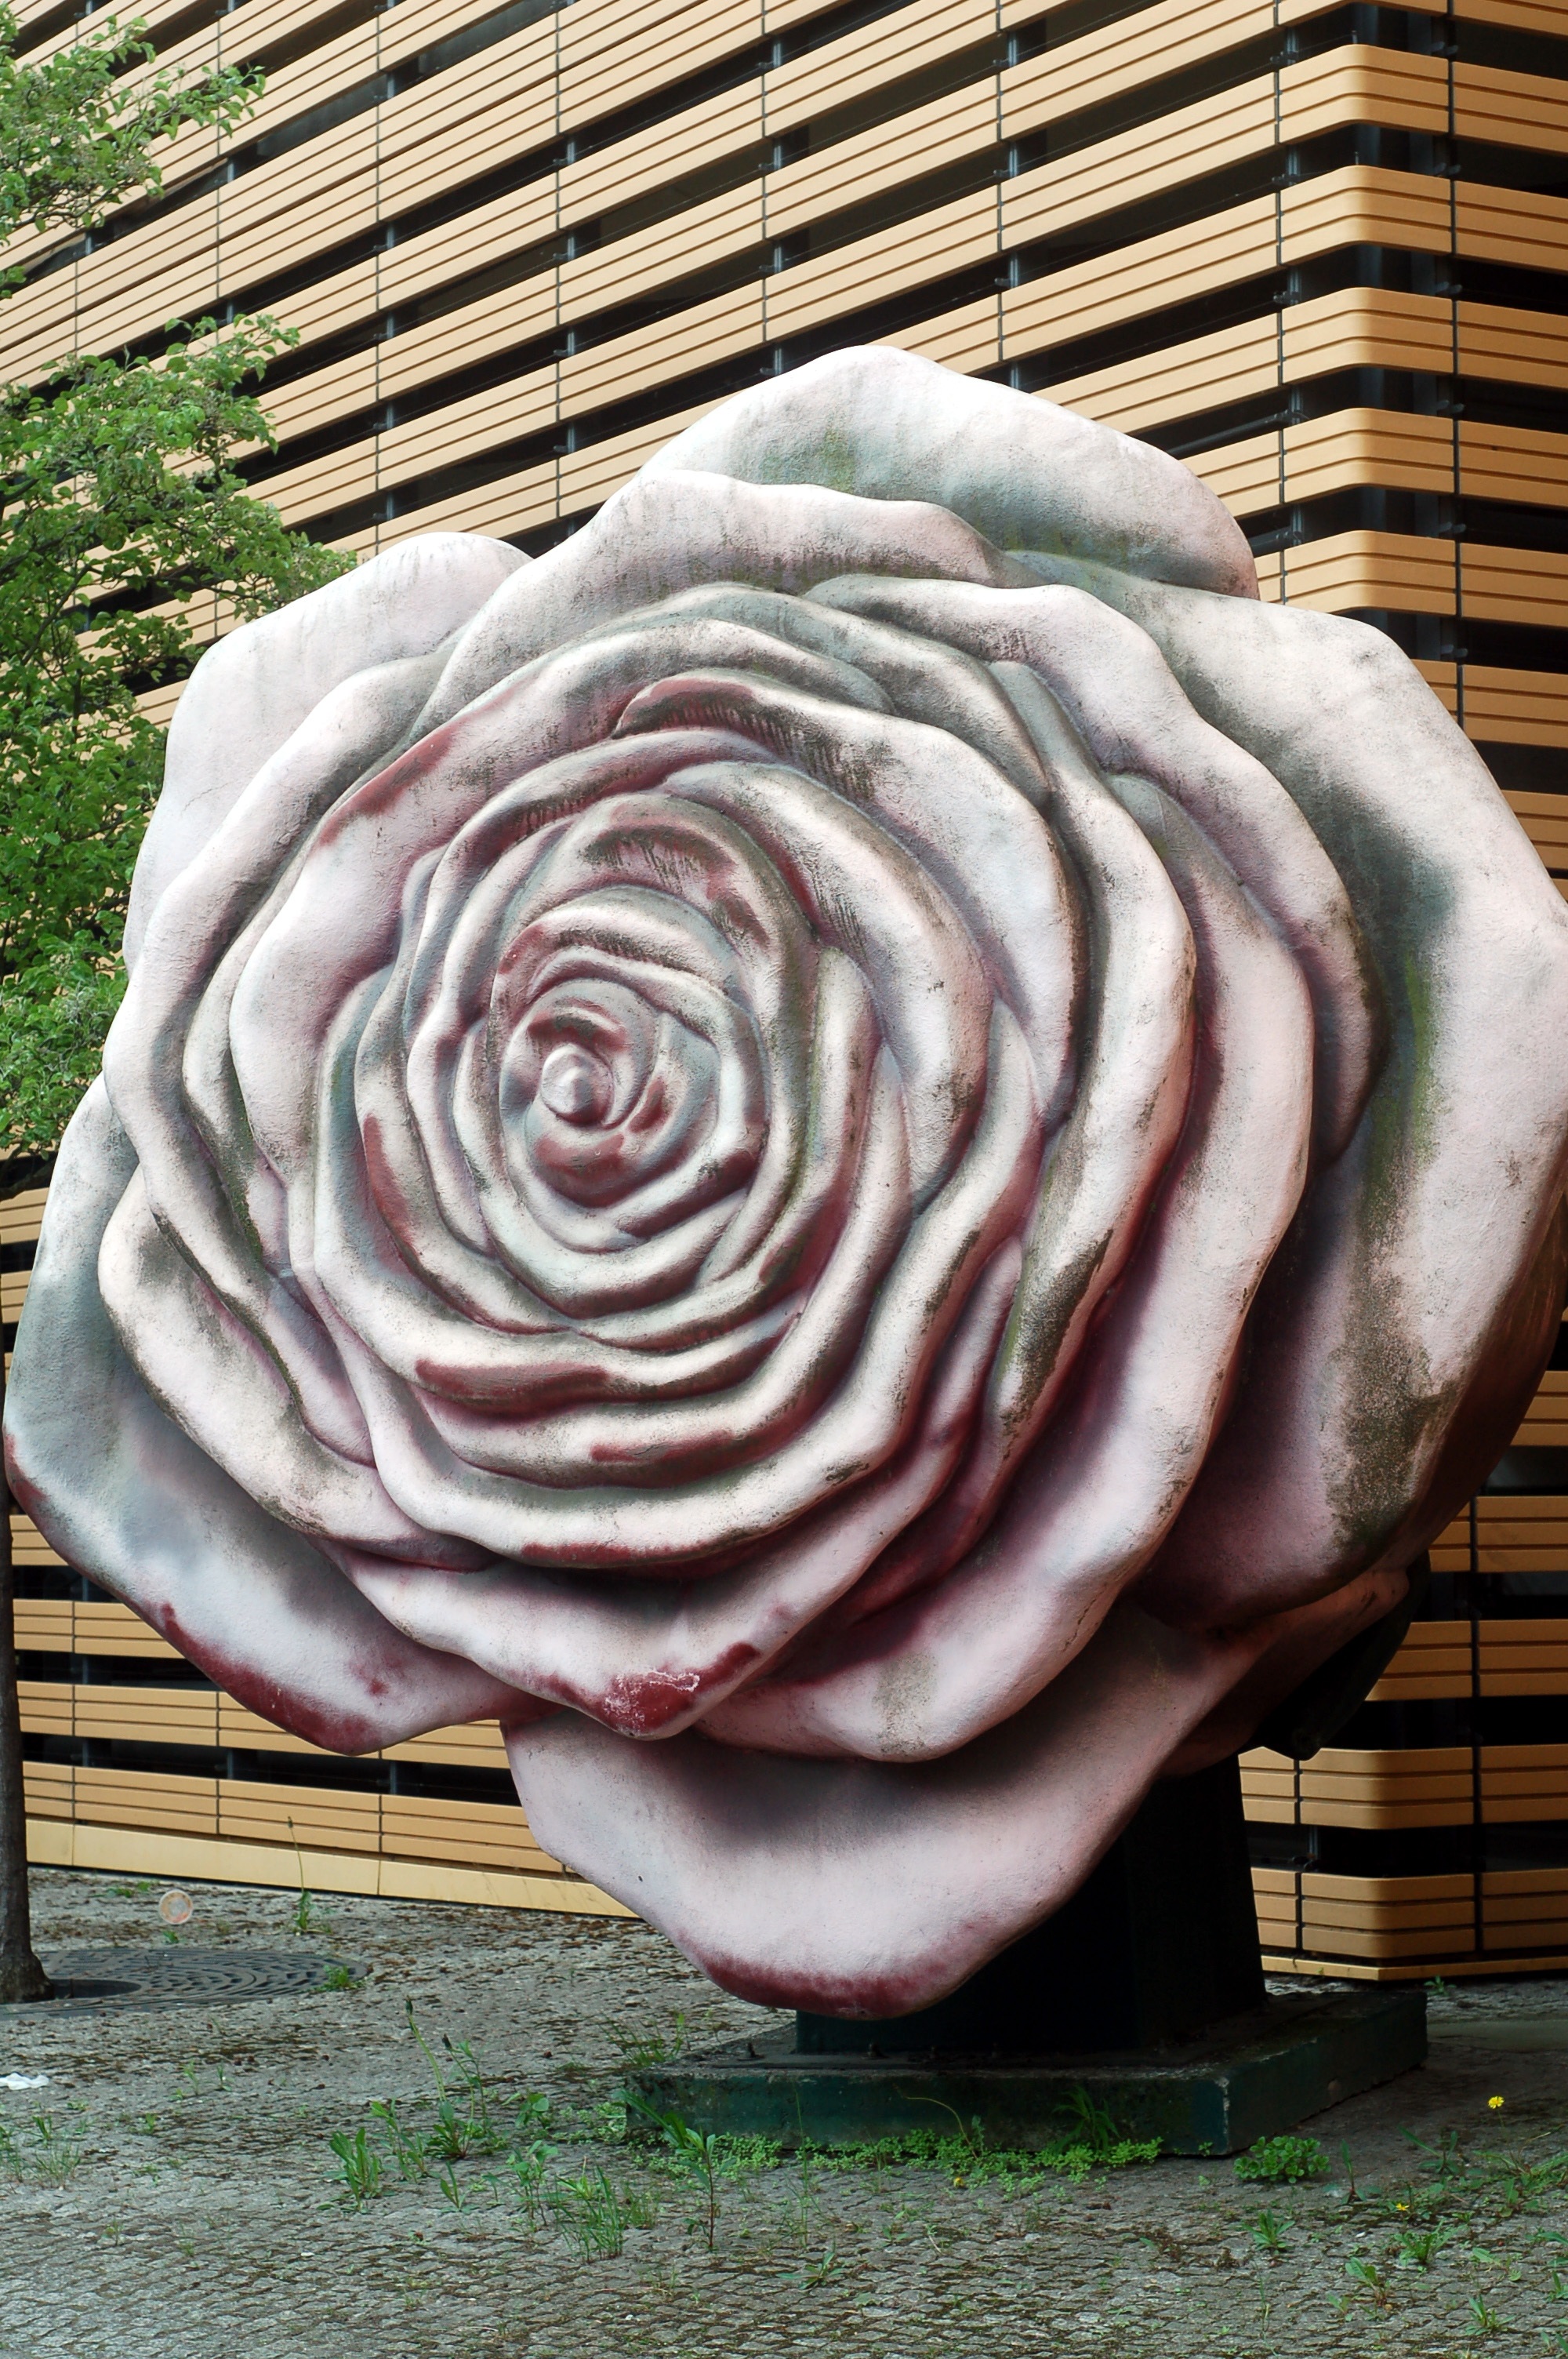
architecture, plant, flower, city, rose, green, color, botany, concrete, sculpture, art, carving, the size of the